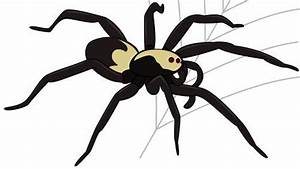
Label: ragno